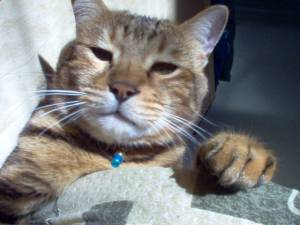
Animal: cat
Breed: bengal